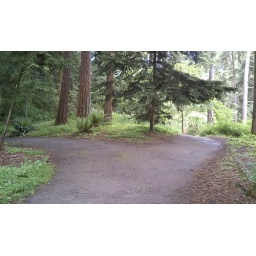
2 roads diverged in a yellow wood and I chose the one less traveled...